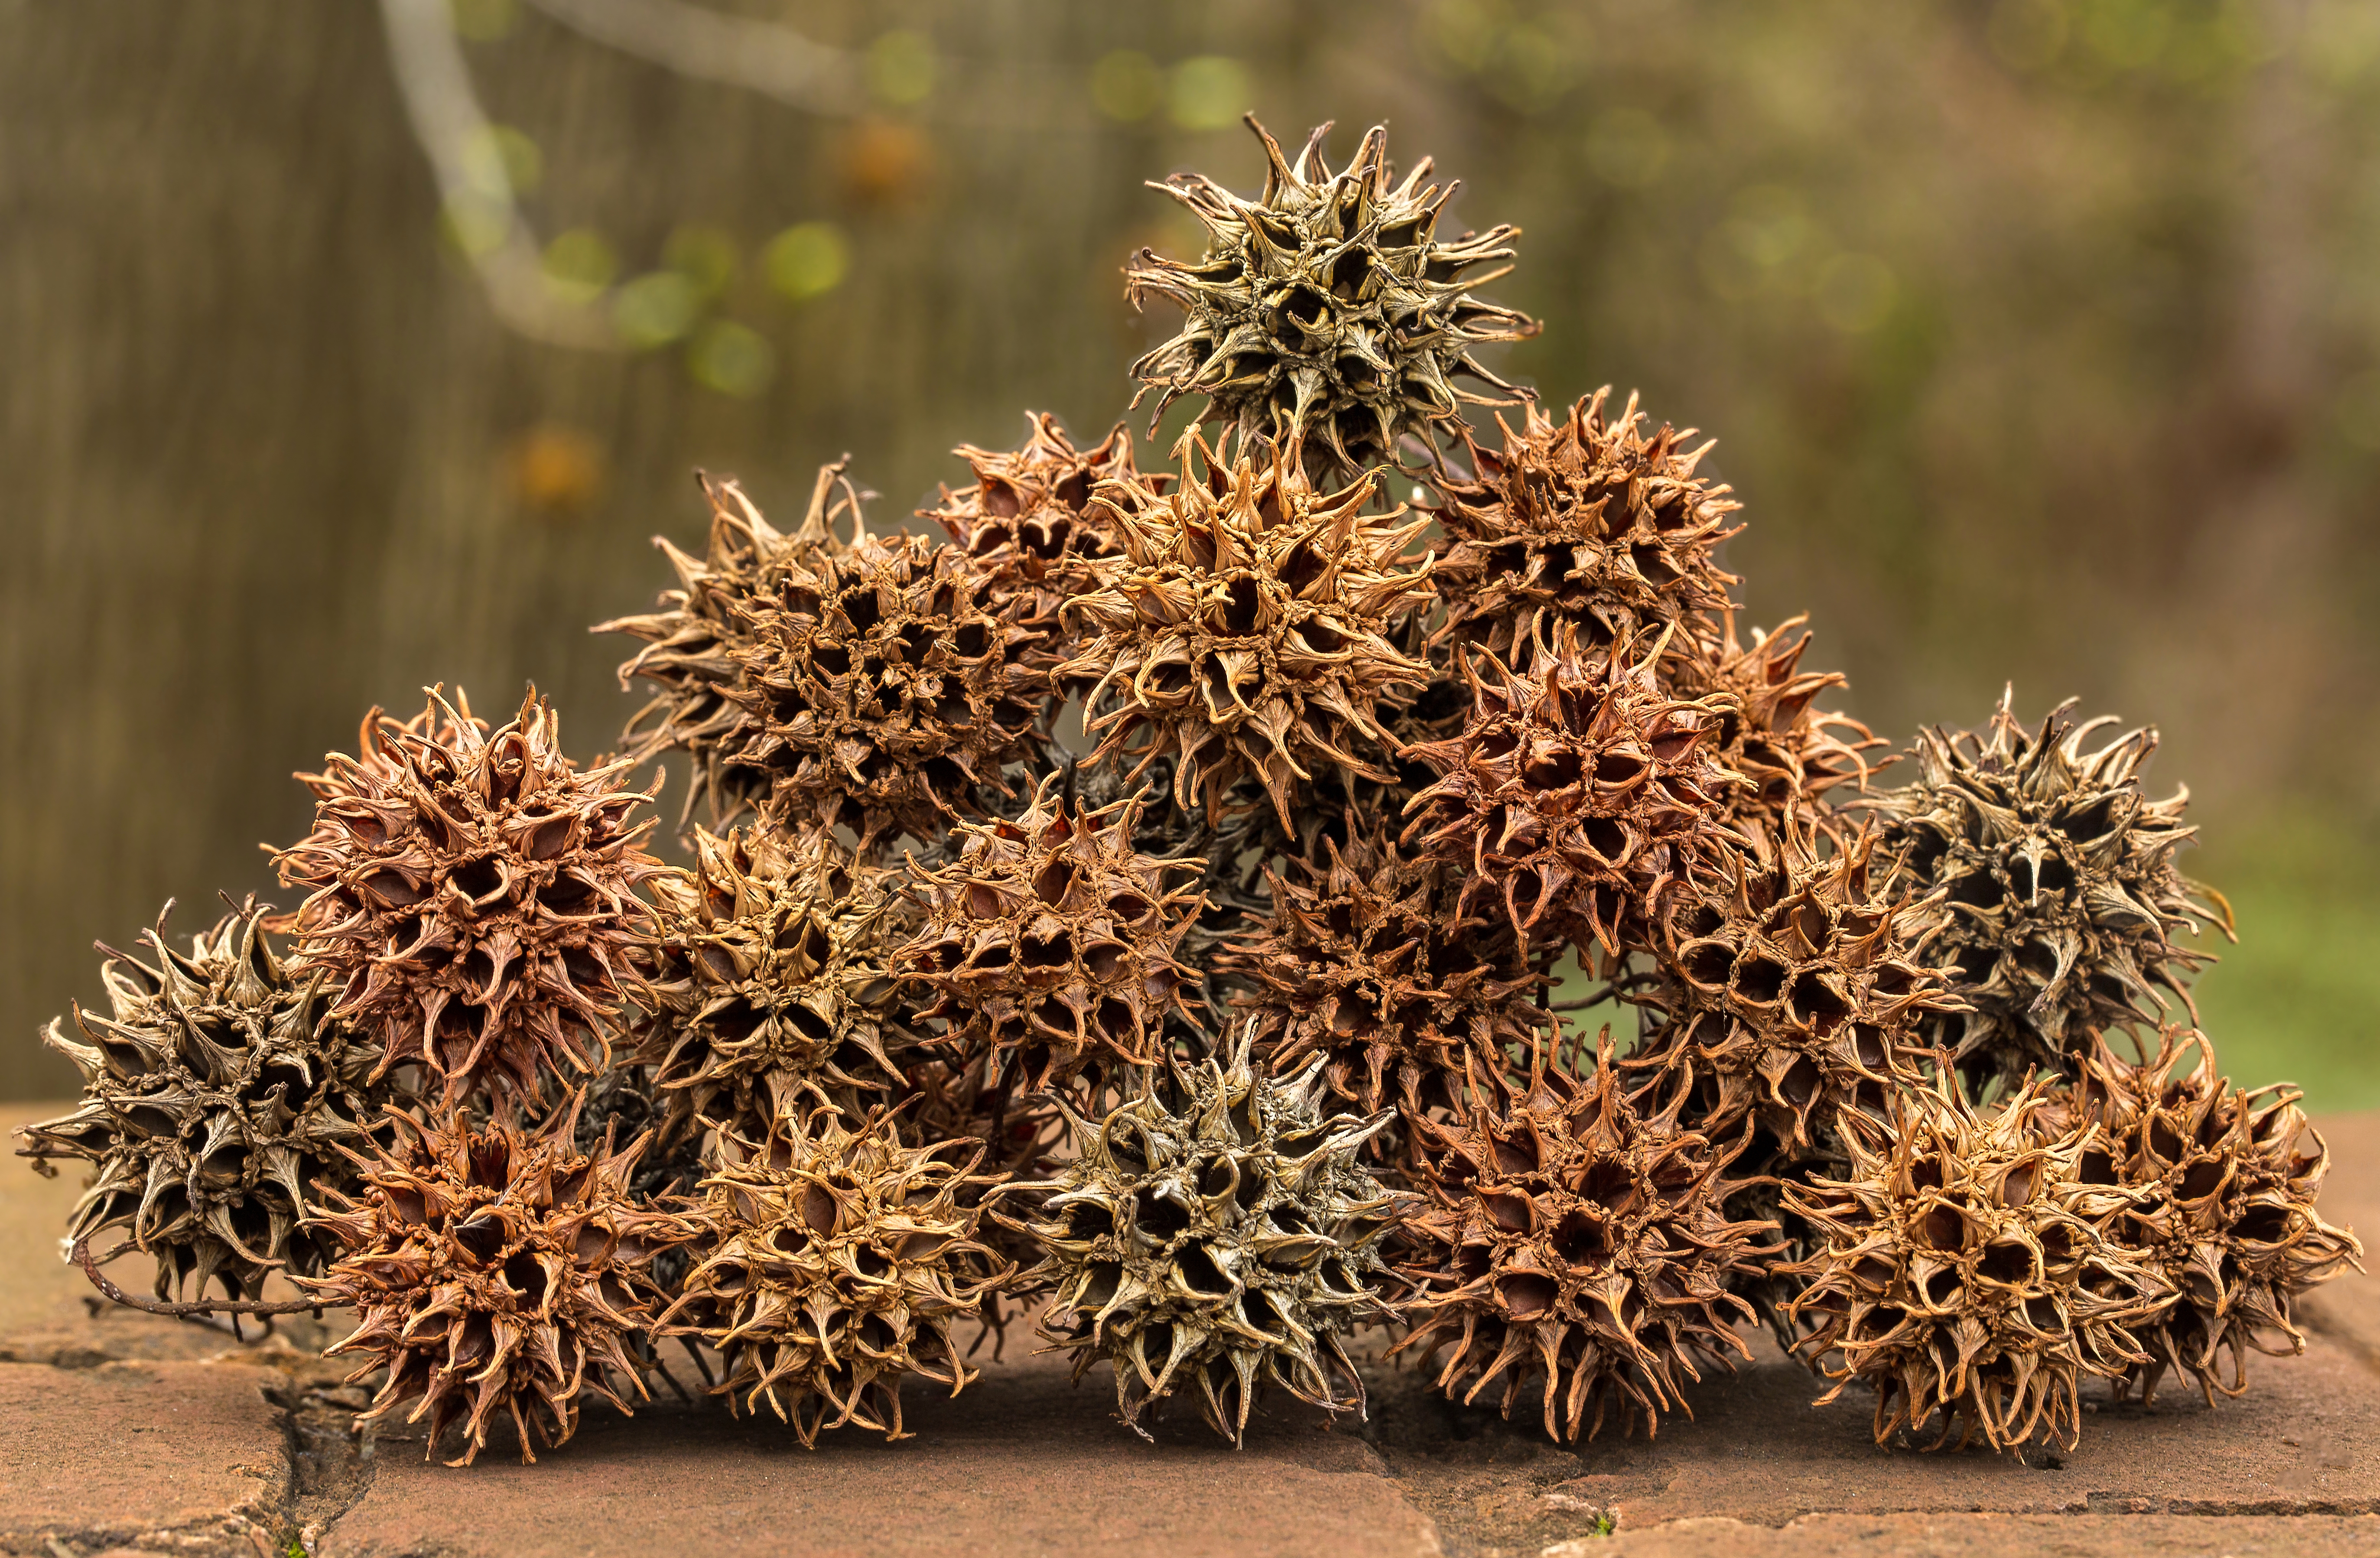
nature, plant, fruit, seed, flower, food, produce, brown, botany, dried, closeup, flora, arranged, seedpod, sweetgum, many, macro photography, earthtones, flowering plant, spiny, 102116, grass family, land plant, thorns spines and prickles